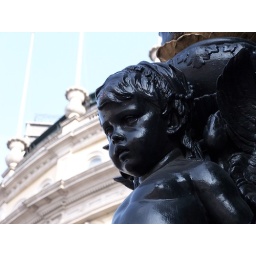
Head of a cherub on a street lamp in Trafalgar Square